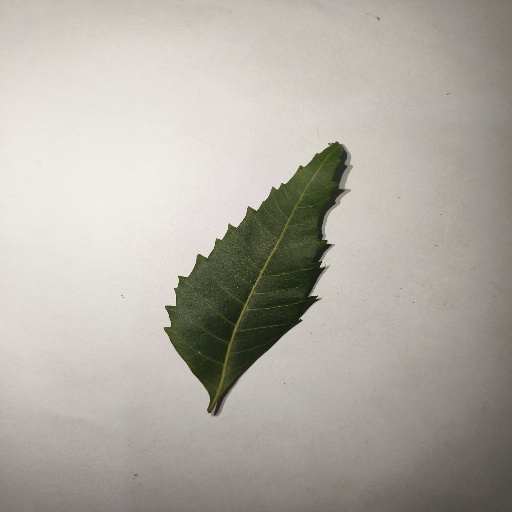
Species: Neem
Leaf condition: Healthy Leaf